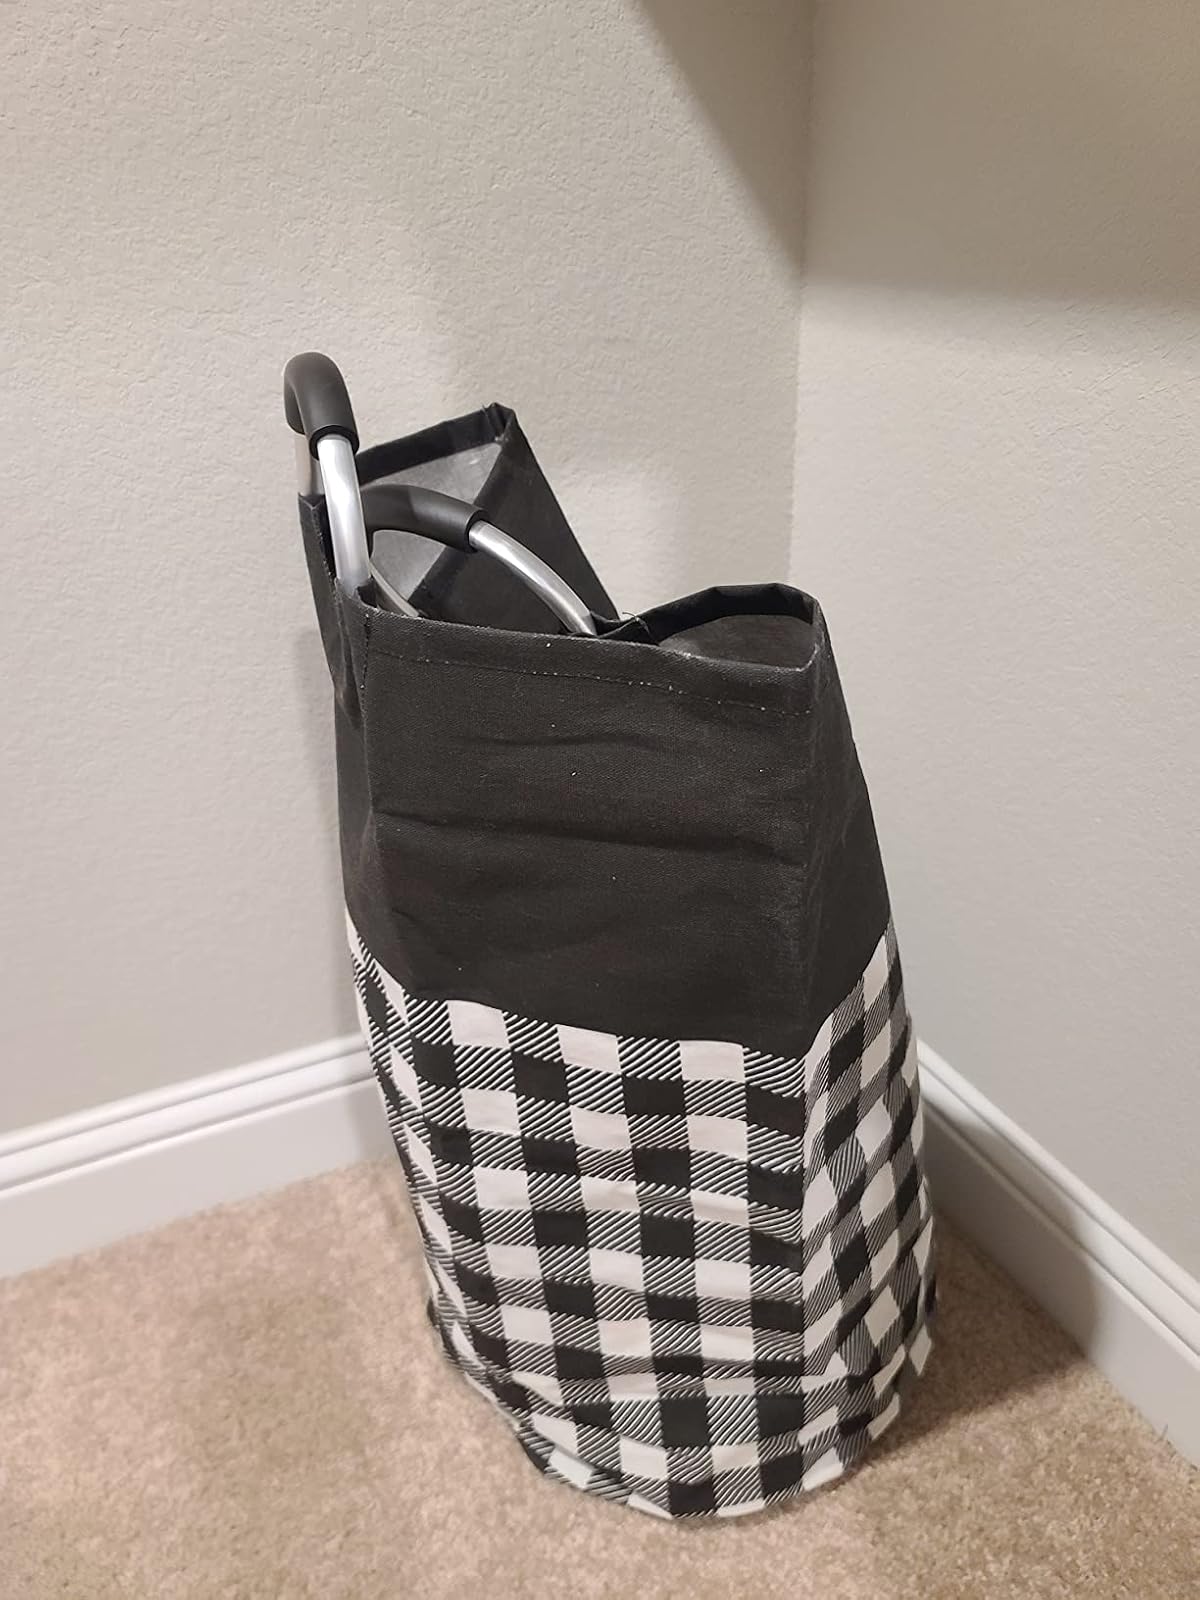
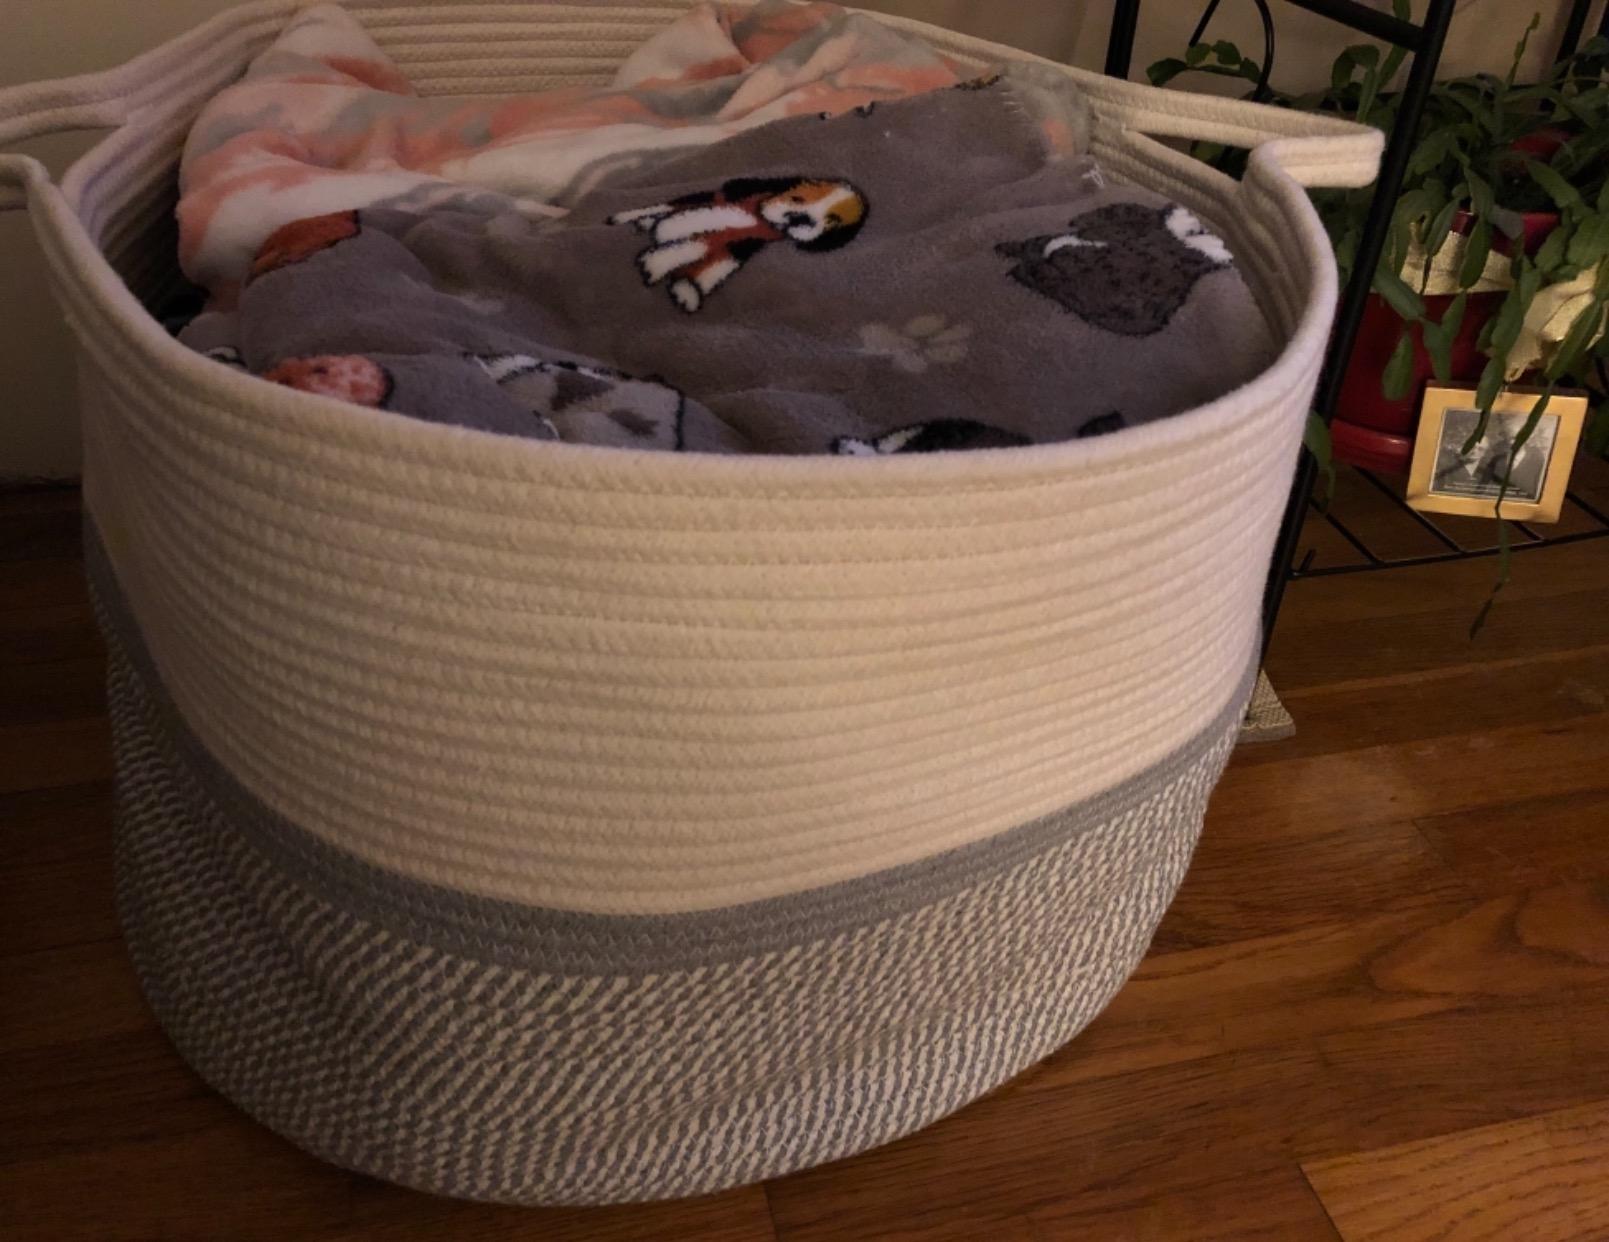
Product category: items_hamper
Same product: no